Igbo culture

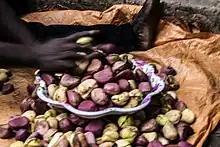
Kola nut

Highly accomplished men and women are admitted into their noble orders for people of title such as Ndi Ozo or Ndi Nze. These people receive insignia to show their stature. Membership is highly exclusive, and to qualify an individual need to be highly regarded and well-spoken of in the community.